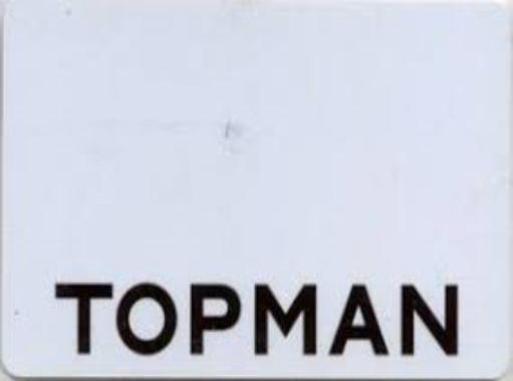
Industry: Clothes